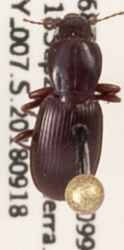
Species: Pterostichus pumilus
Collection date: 2018-09-18
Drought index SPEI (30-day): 0.42
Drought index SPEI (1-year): -0.436
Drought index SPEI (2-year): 0.71